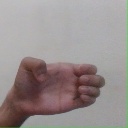
अक्षर: ख